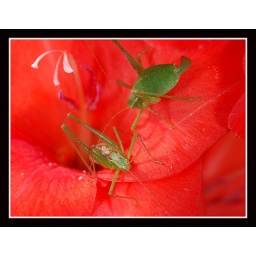
male and female side by side -Speckled Bush Crickets